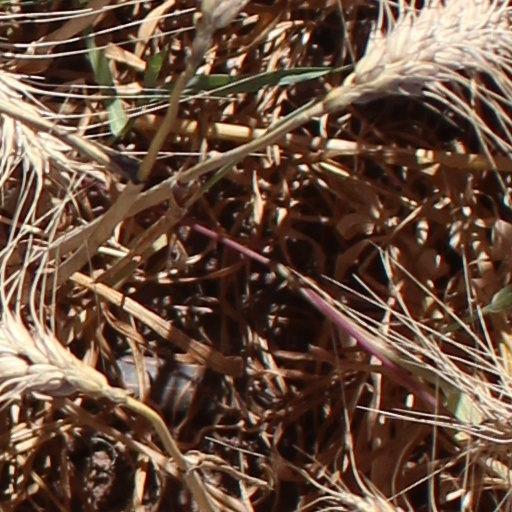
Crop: wheat